Question: Please indicate a possible affordance area of the motorcycle that can be used for sitting on
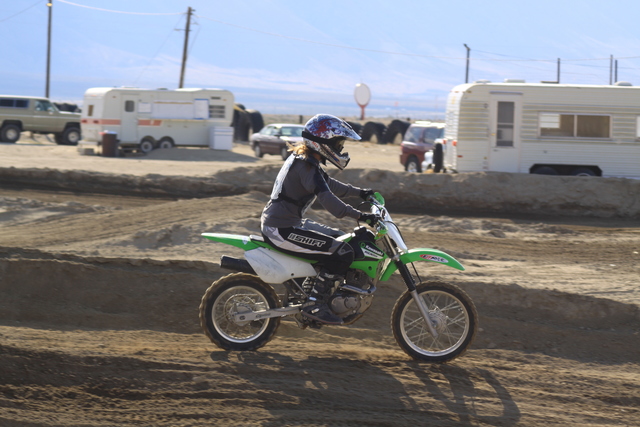
Answer: [251.5, 237, 352.5, 273]